Hydraulic hooklift hoist

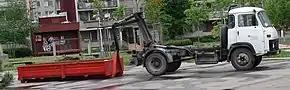
Typical hooklift hoist (single lift/dump cylinder configuration)

Hydraulic hooklift hoists are mounted on heavy duty trucks to enable hauliers to change out flatbeds, dumpster bodies, and similar containers. Primarily used in conjunction with tilt frame bodies and specialised roller containers, generally designed for the transportation of materials in the waste, recycling, scrap and demolition industries, as well as for disposal of construction debris.